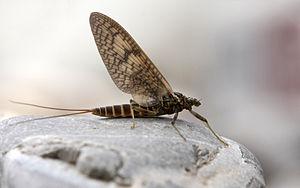
Un subimago femelle de (Rhithrogena germanica) sur une fructification de Prêle. Rhithrogena germanica est une mouche de mai ou éphémère de la famille des Heptageniidés. Rhithrogena germanica est une espèce répandue en Europe, sur toutes les rivières, mais avec une prédilection pour les eaux froides et oxygénées de moyenne montagne."
Les Ptérygotes sont une sous-classe d'insectes à part dans la classification de Bey-Bienko. Ptérygote signifie « ailé ». Les insectes ptérygotes sont normalement ailés à l'état adulte bien que certains représentants aient pu devenir secondairement aptères, après avoir eu des ancêtres ailés.
Le musée cantonal de zoologie de Lausanne est un musée de Suisse situé dans la ville vaudoise de Lausanne et consacré à la zoologie.
Les insectes sont une classe d'animaux invertébrés de l'embranchement des arthropodes et du sous-embranchement des hexapodes. Ils sont caractérisés par un corps segmenté en trois tagmes protégés par une cuticule formant un exosquelette composé de chitine et pourvu de trachées respiratoires.
« Saumon » est un nom vernaculaire ambigu désignant chez les francophones plusieurs espèces de poissons de la famille des salmonidés :
Les éphémères ou éphéméroptères sont un ordre d'insectes.
L'évolution des stratégies de locomotion est le processus d’apparition de l'ensemble des moyens et techniques développées par les êtres vivants pour se mouvoir, ou plus largement, pour se déplacer d'une manière active ou non d'un lieu à un autre.